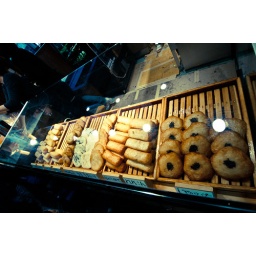
Nishiki MarketI wish I had enough room in my stomach to try every variety of these fish cakes :(